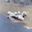
Label: airplane